J. R. D. Tata

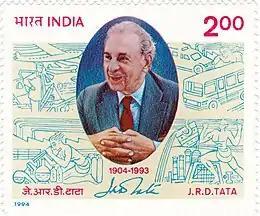
Tata on a 1994 stamp of India

Tata received a number of awards. He was conferred the honorary rank of group captain by the Indian Air Force in 1948, was promoted to the Air Commodore rank (equivalent to Brigadier in the army) on 4 October 1966, and was further promoted on 1 April 1974 to the Air Vice Marshal rank. Several international awards for aviation were given to him – the Tony Jannus Award in March 1979, the Gold Air Medal of the in 1985, the Edward Warner Award of the International Civil Aviation Organisation, Canada in 1986 and the Daniel Guggenheim Medal in 1988. He received the Padma Vibhushan in 1955. The French Legion of Honour was bestowed on him in 1983. In 1992, because of his selfless humanitarian endeavours, Tata was awarded India's highest civilian honour, the Bharat Ratna. In his memory, the Government of Maharashtra named its first double-decker bridge the "Bharatratna JRD Tata Overbridge" at Nasik Phata, Pimpri Chinchwad.